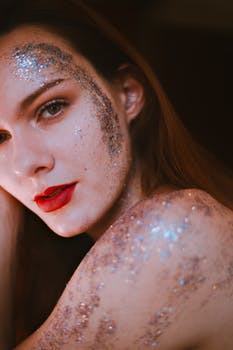
Label: No Watermark